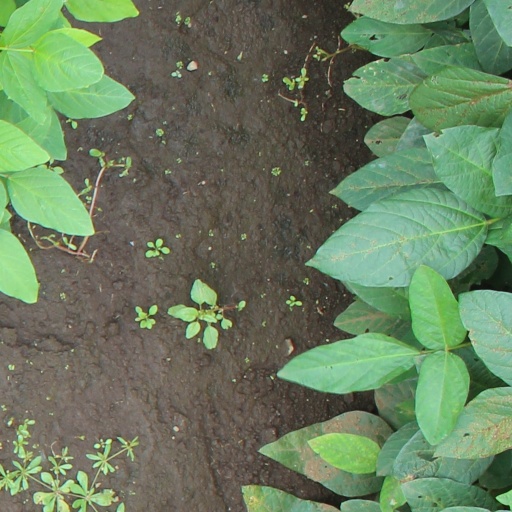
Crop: soybean